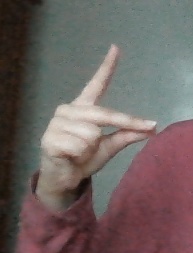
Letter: ta